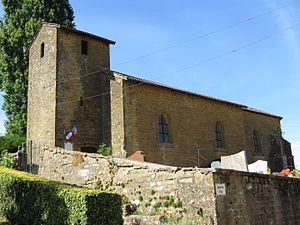
Flassigny Église Saint-Martin
Flassigny est une commune française située dans le département de la Meuse, en région Grand Est. Flassigny fait partie de la Lorraine gaumaise.